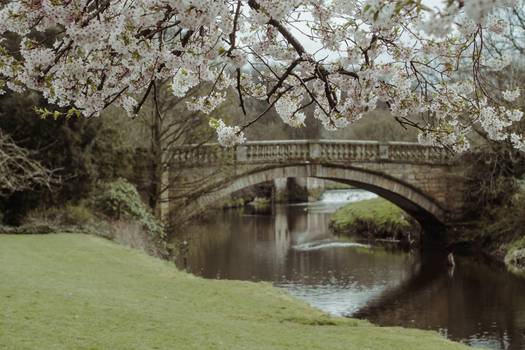
Label: No Watermark